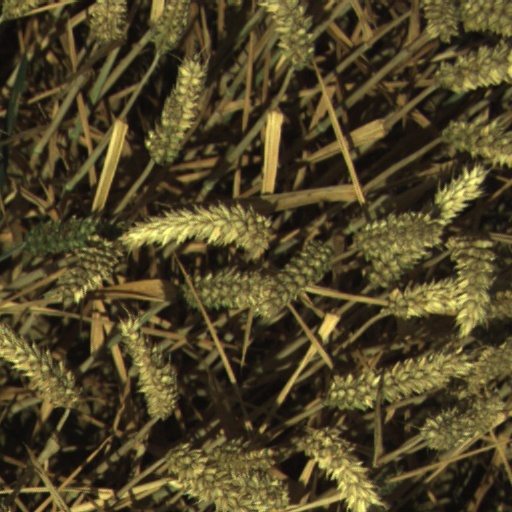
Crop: wheat